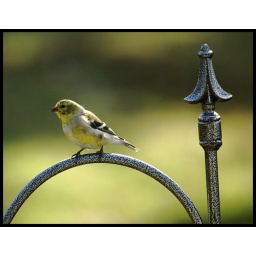
This male goldfinch is just in the process of getting his bright yellow summer plumage.